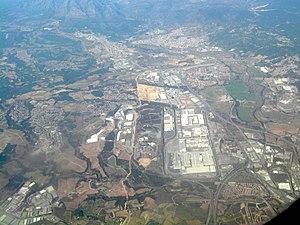
Seat est un constructeur automobile espagnol, créé le 9 mai 1950 par la volonté du gouvernement espagnol avec l'aide de Fiat qui détenait 7 % ainsi que du fonds d'investissement Gautheron possédant 31 % du capital de la nouvelle société et de sept grandes banques du pays. Il fut d'abord géré par l'Instituto Nacional de Industria, et fut maintenu jusqu'en 1982 sous le contrôle de Fiat. C'est depuis 1986 une filiale du groupe allemand Volkswagen.